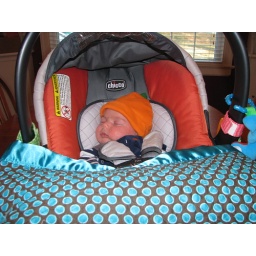
In the same cozy car seat his sister rode in as a babe.